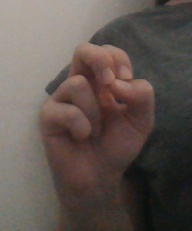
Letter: gaaf